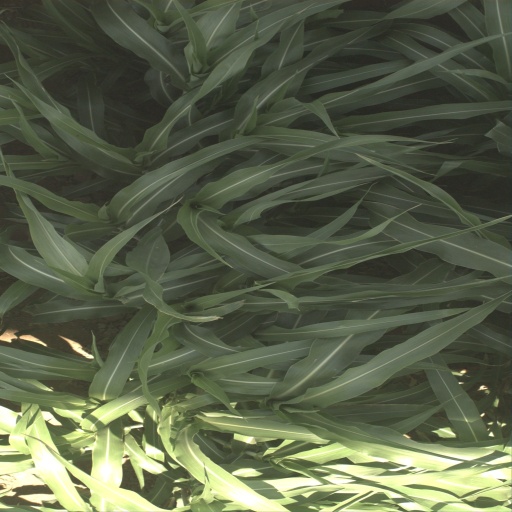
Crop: sorghum